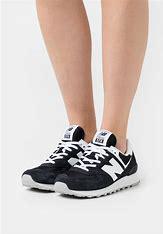
Brand: New
Model: Balance WL574